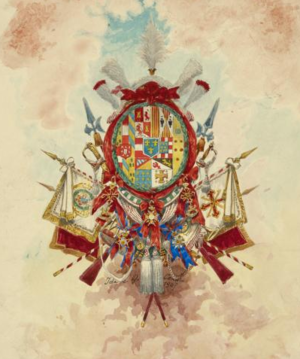
Le royaume des Deux-Siciles est un État souverain d'Europe du Sud qui a existé de 1816, année de l'unification du royaume de Sicile et du royaume de Naples, jusqu'en 1861, année de l'annexion des Deux-Siciles au jeune royaume d'Italie à la suite de l'expédition des Mille et de la deuxième guerre d'indépendance. Gouverné par quatre rois de la dynastie des Bourbons-Siciles, il s'étendait sur l'Italie du Sud et la Sicile.